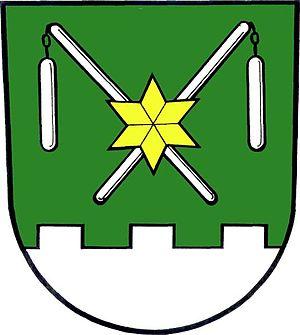
Hradec-Nová Ves est une commune du district de Jeseník, dans la région d'Olomouc, en Tchéquie. Sa population s'élevait à 400 habitants en 2018.